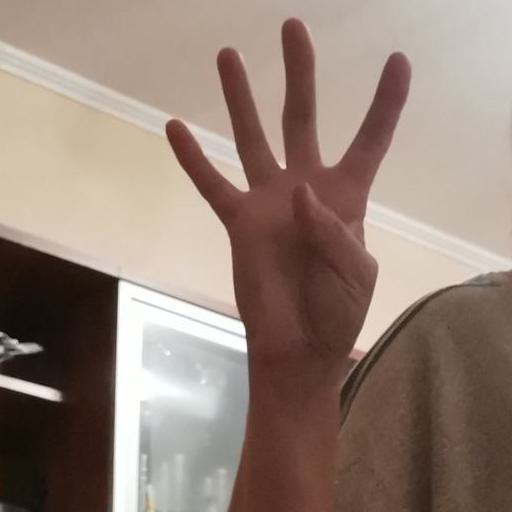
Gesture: four